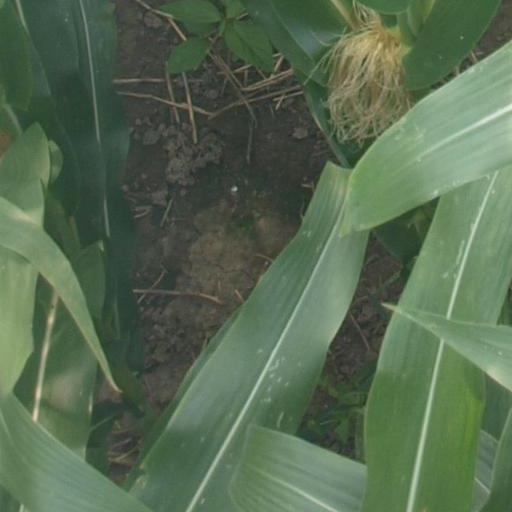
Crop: maize; corn